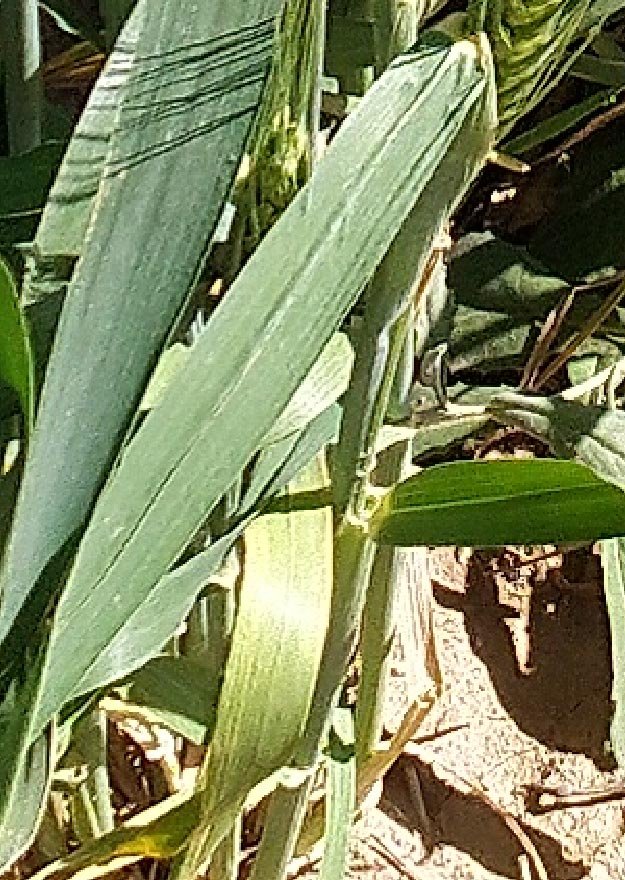
Label: Wheat___Healthy